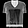
Label: Shirt